Battle of Sisak

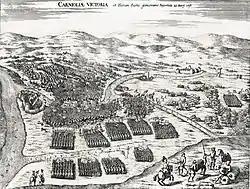
The fatal cavalry charge by Telli Hasan Pasha, during the Battle of Sisak in 1593.

The battle lasted around one hour and ended in a total defeat for the Ottomans. Predojević (Nikola Predojević was the original name of Telli Hasan Pasha) did not survive the battle. Among the Ottoman commanders that were killed or had drowned in the Kupa were Sultanzade Mehmed Bey of the Sanjak of Herzegovina, Džafer Bey, Sanjak-bey of Pakrac Cernica and Hasan Pasha's brother, Arnaud Memi Bey of the Sanjak of Zvornik, and Ramazan Bey of the Sanjak of Pojega. Ibrahim Bey of the Sanjak of Lika managed to escape. Total Ottoman losses were around 8,000 killed or drowned. The Christian army captured 2,000 horses, 10 war flags, falconets, and artillery ammunition left by the Ottomans. Christian army losses were light; a report from Andreas von Auersperg submitted to Archduke Ernest on 24 June 1593 mentions only 40–50 casualties among his men.